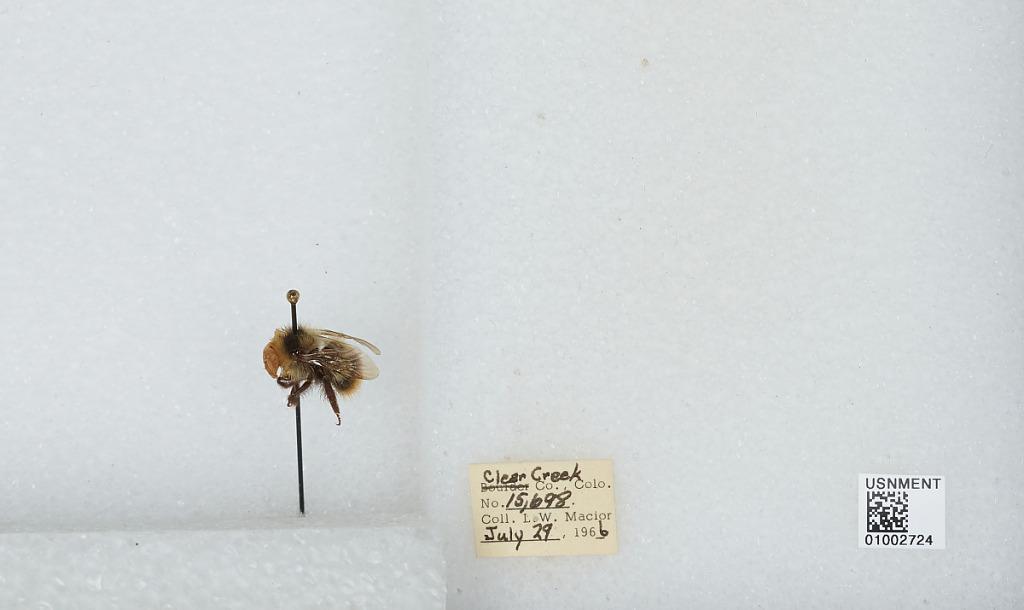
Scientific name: Bombus (Pyrobombus) frigidus Smith
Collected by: L. Macior
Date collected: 1966-7-29
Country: United States
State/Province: Colorado
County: Clear Creek
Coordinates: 39.6958, -105.725